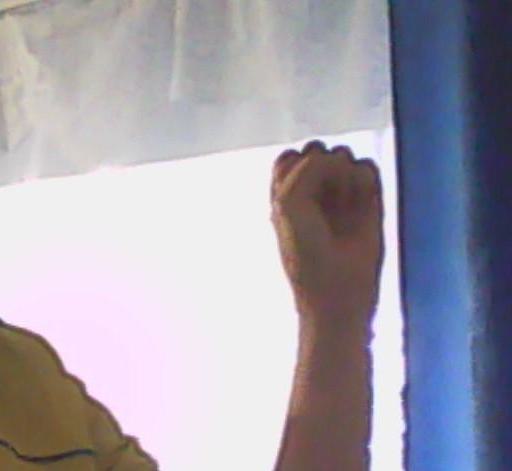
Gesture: fist